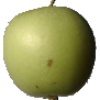
Label: apple_granny_smith